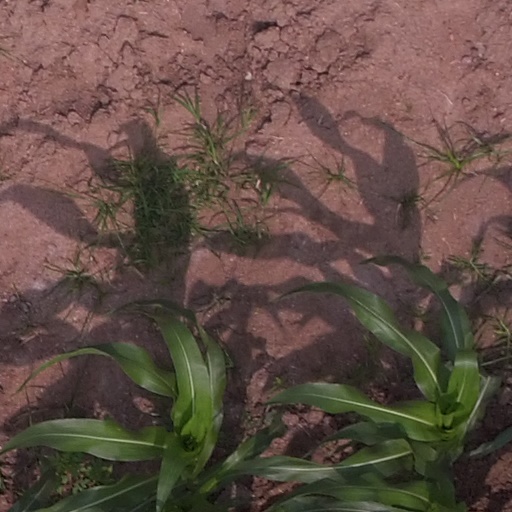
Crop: maize; corn